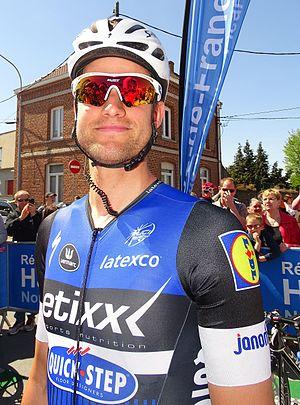
Reportage réalisé le jeudi 5 mai 2016 à l'occasion du départ et de l'arrivée de la deuxième étape des Quatre jours de Dunkerque 2016 à Aniche, Nord, Nord-Pas-de-Calais, France.